Schreiner Airways

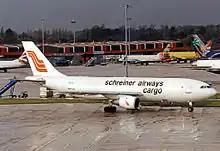
Schreiner Airways Cargo Airbus A300 at Manchester Airport in 2000.

The Schreiner group established a dedicated cargo operation in 1997 and leased a Lockheed C-130 Hercules freighter which operated cargo services for KLM Royal Dutch Airlines. The aircraft was returned to its owner in 1998. Three Airbus A300 jet freighters were acquired and flown for KLM on cargo services between 1999 and 2001, when this operation was terminated.